Lebak, Sultan Kudarat

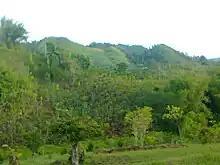
Slope aspect and elevation

Lebak is a coastal town with a total coastline of long, separated from the mainland of Sultan Kudarat by mountain ranges. It is located on the western portion of the Province of Sultan kudarat, and bordered in the north by South Upi, Maguindanao; in the south by Kalamansig; in the west by Celebes Sea; in the east by Esperanza.